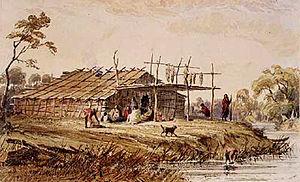
Les tribus Sioux Sisseton-Wahpeton vivent dans le Dakota du Nord et le Dakota du Sud autour de la route Interstate 29. Ils vivent essentiellement dans la Réserve indienne de Lake Traverse Indian Reservation.